Holdfast Point

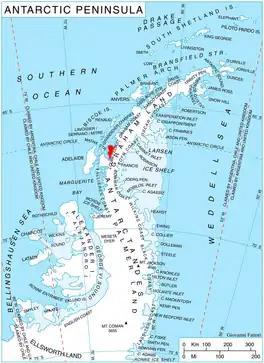
Location of Pernik Peninsula on Loubet Coast, Antarctic Peninsula.

Holdfast Point is both the northeast side of the entrance to Lallemand Fjord and the northwest side of the entrance to Chepra Cove on Pernik Peninsula in Graham Land, Antarctica, situated about southwest of Cape Rey. It was mapped from air photos taken by the Falkland Islands and Dependencies Aerial Survey Expedition (1956–57), and was so named because when the pack ice breaks out to the north of Lallemand Fjord, it usually continues to hold fast for some time longer south of this point.